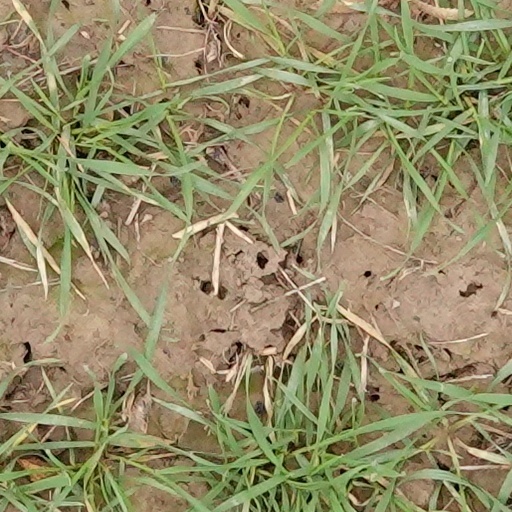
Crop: wheat